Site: brandenburg
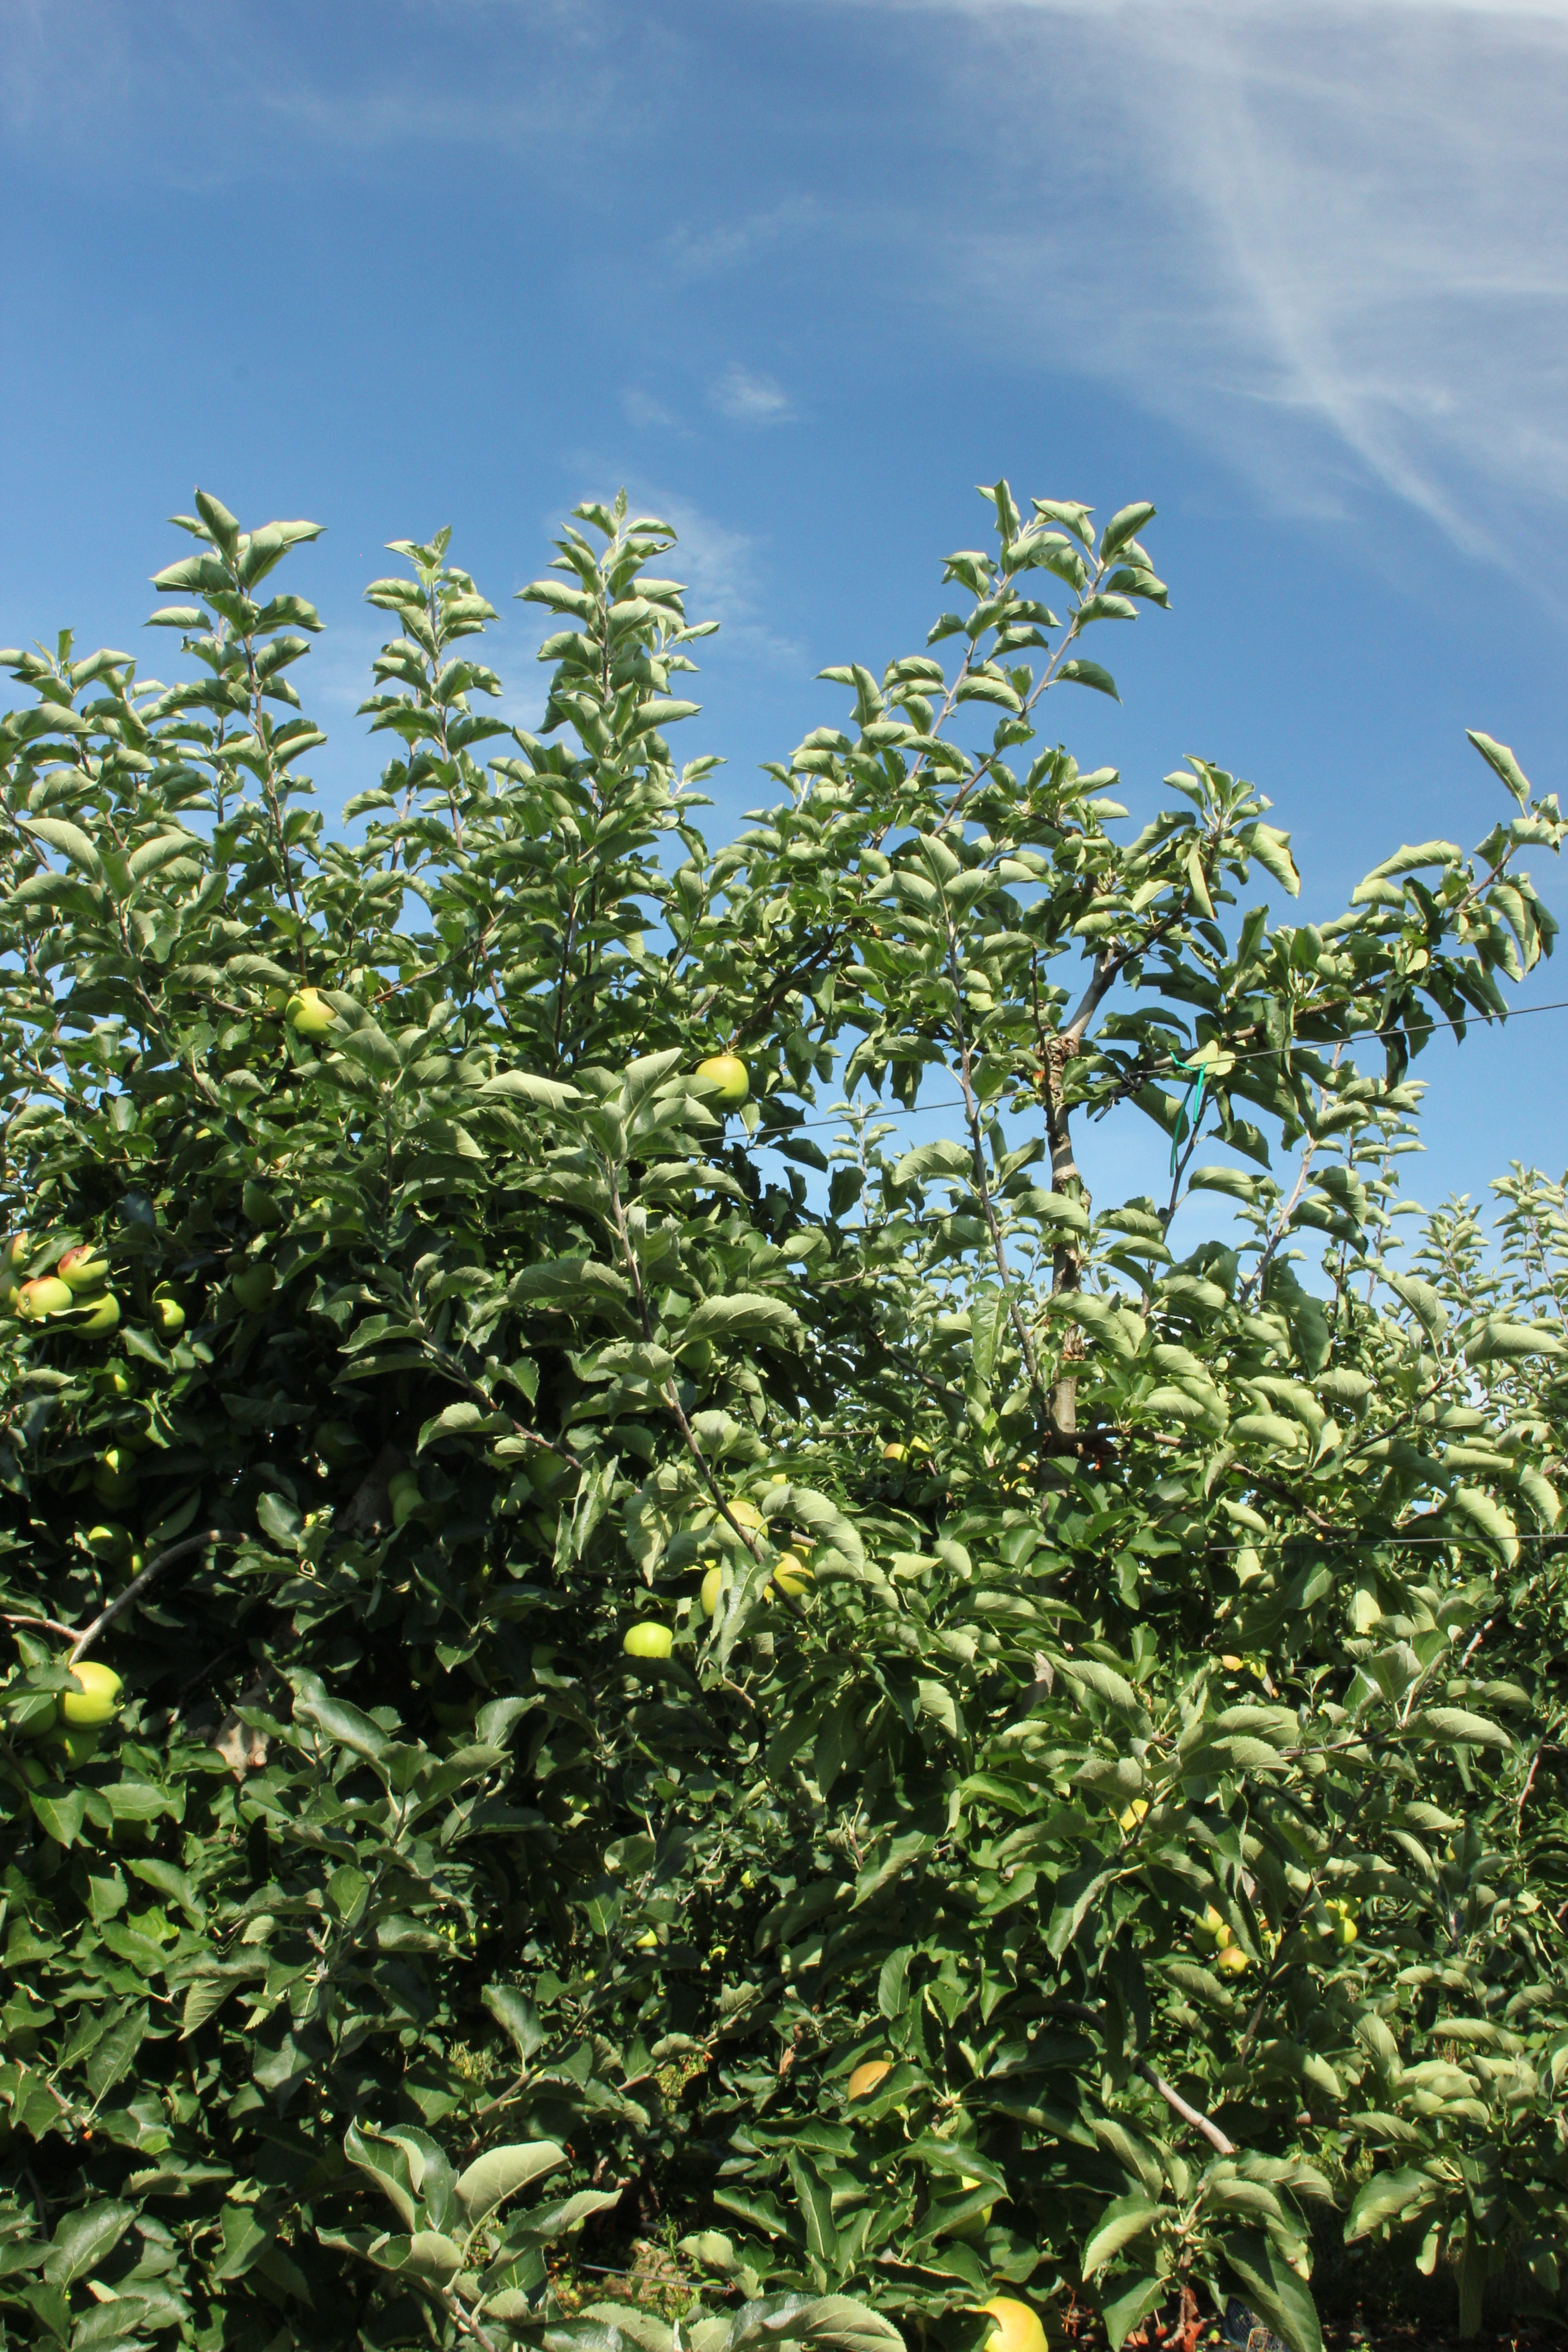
Growth stage (BBCH 77): Development of fruit